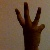
The image shows a hand gesture representing the number 6 in Indian Sign Language.